Question: Please indicate a possible affordance area of the drag_suitcase that can be used for dragging.
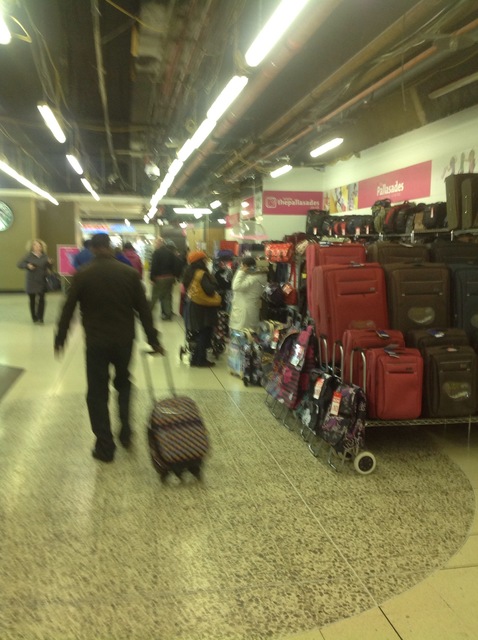
Answer: [136.143, 335.639, 177.045, 366.917]